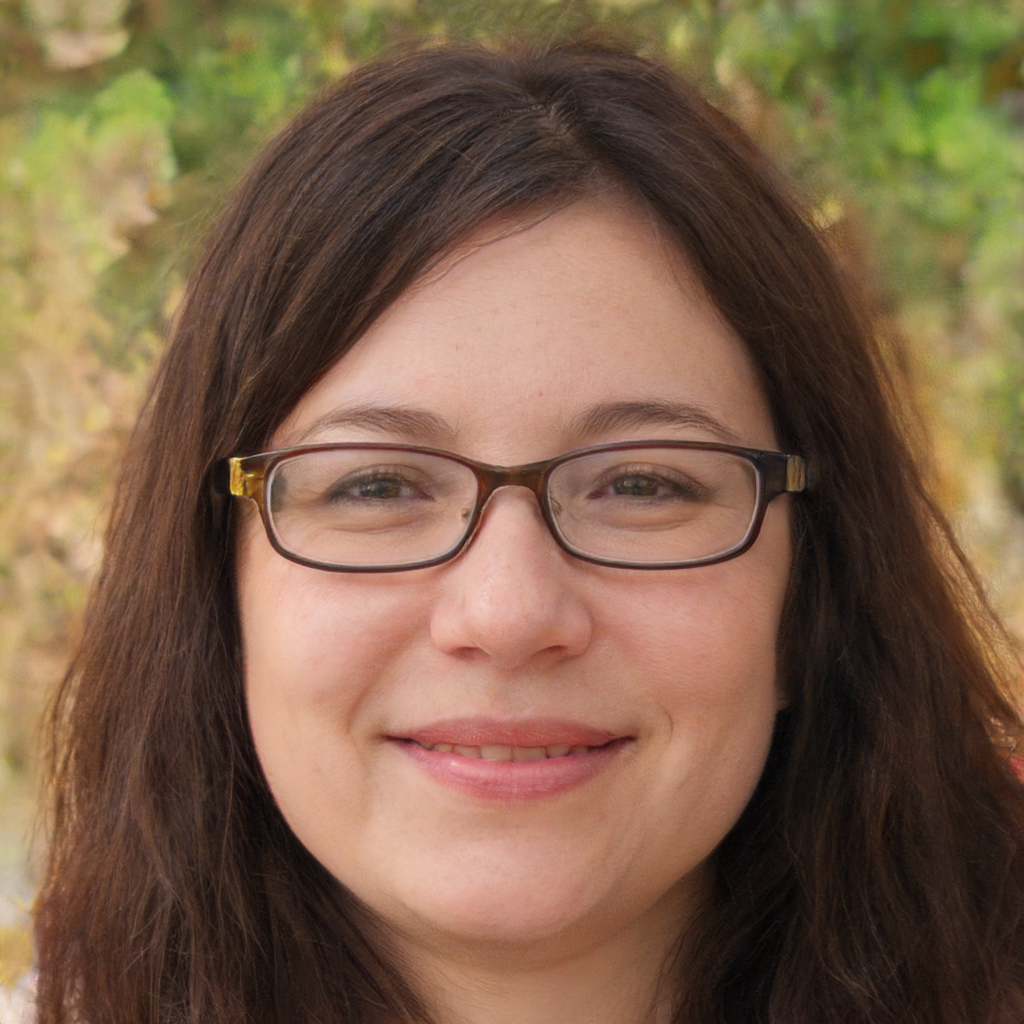
Portrait style: Real Portrait